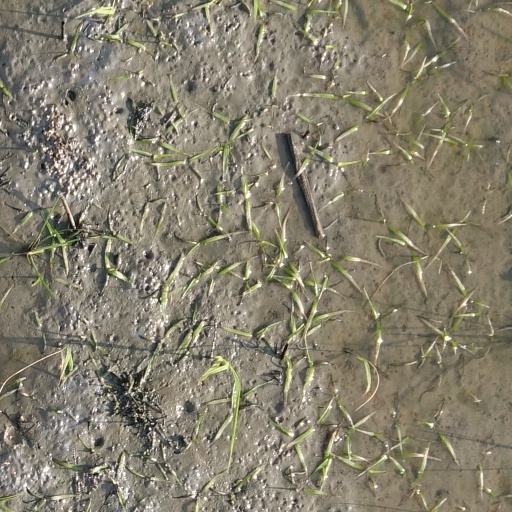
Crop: rice